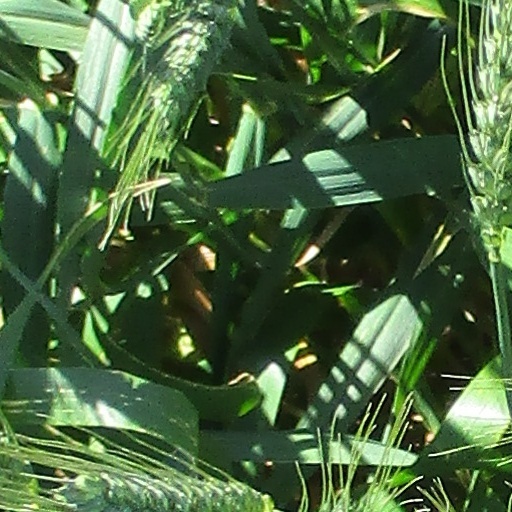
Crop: wheat